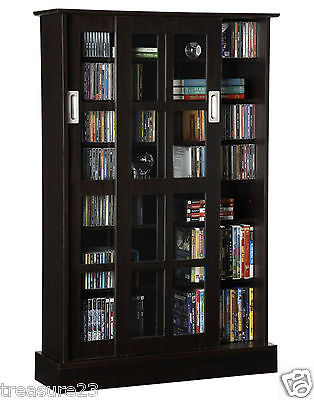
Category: cabinet